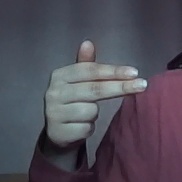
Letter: ghain